Julije Knifer

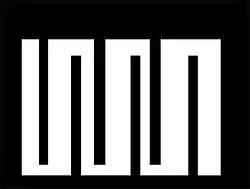
"Meandar" (oil on canvas, 1961/1962)

The central motif of Knifer's art is the exploration of meander, a geometric form which he had been creating since 1960 in various painting techniques such as print, oil, acrylic paint, collage and mural. An example of which is the colossal meander created by Knifer on a 20 x 30 m canvas in a quarry in Tübingen (1975).